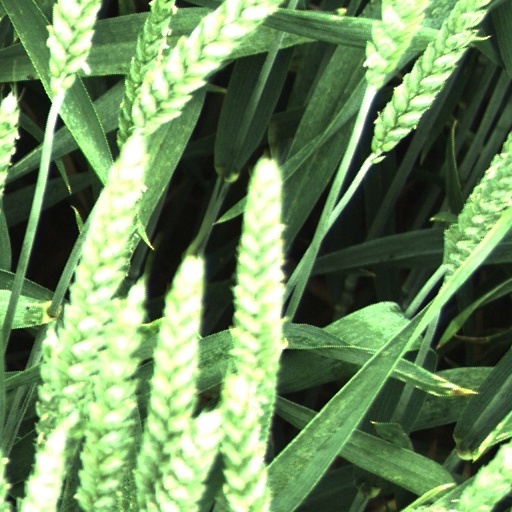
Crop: wheat